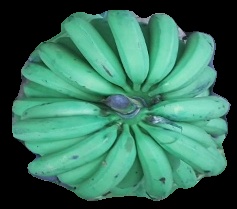
Variety: pachbale
Grade: grade2